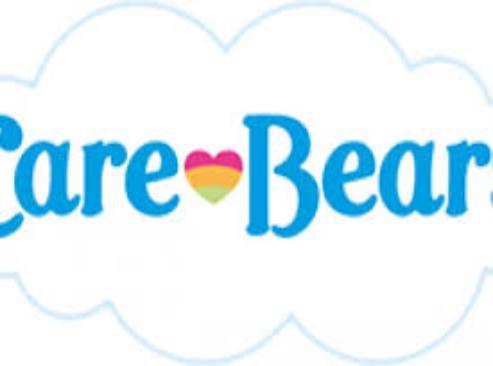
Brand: Care Bears
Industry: Clothes